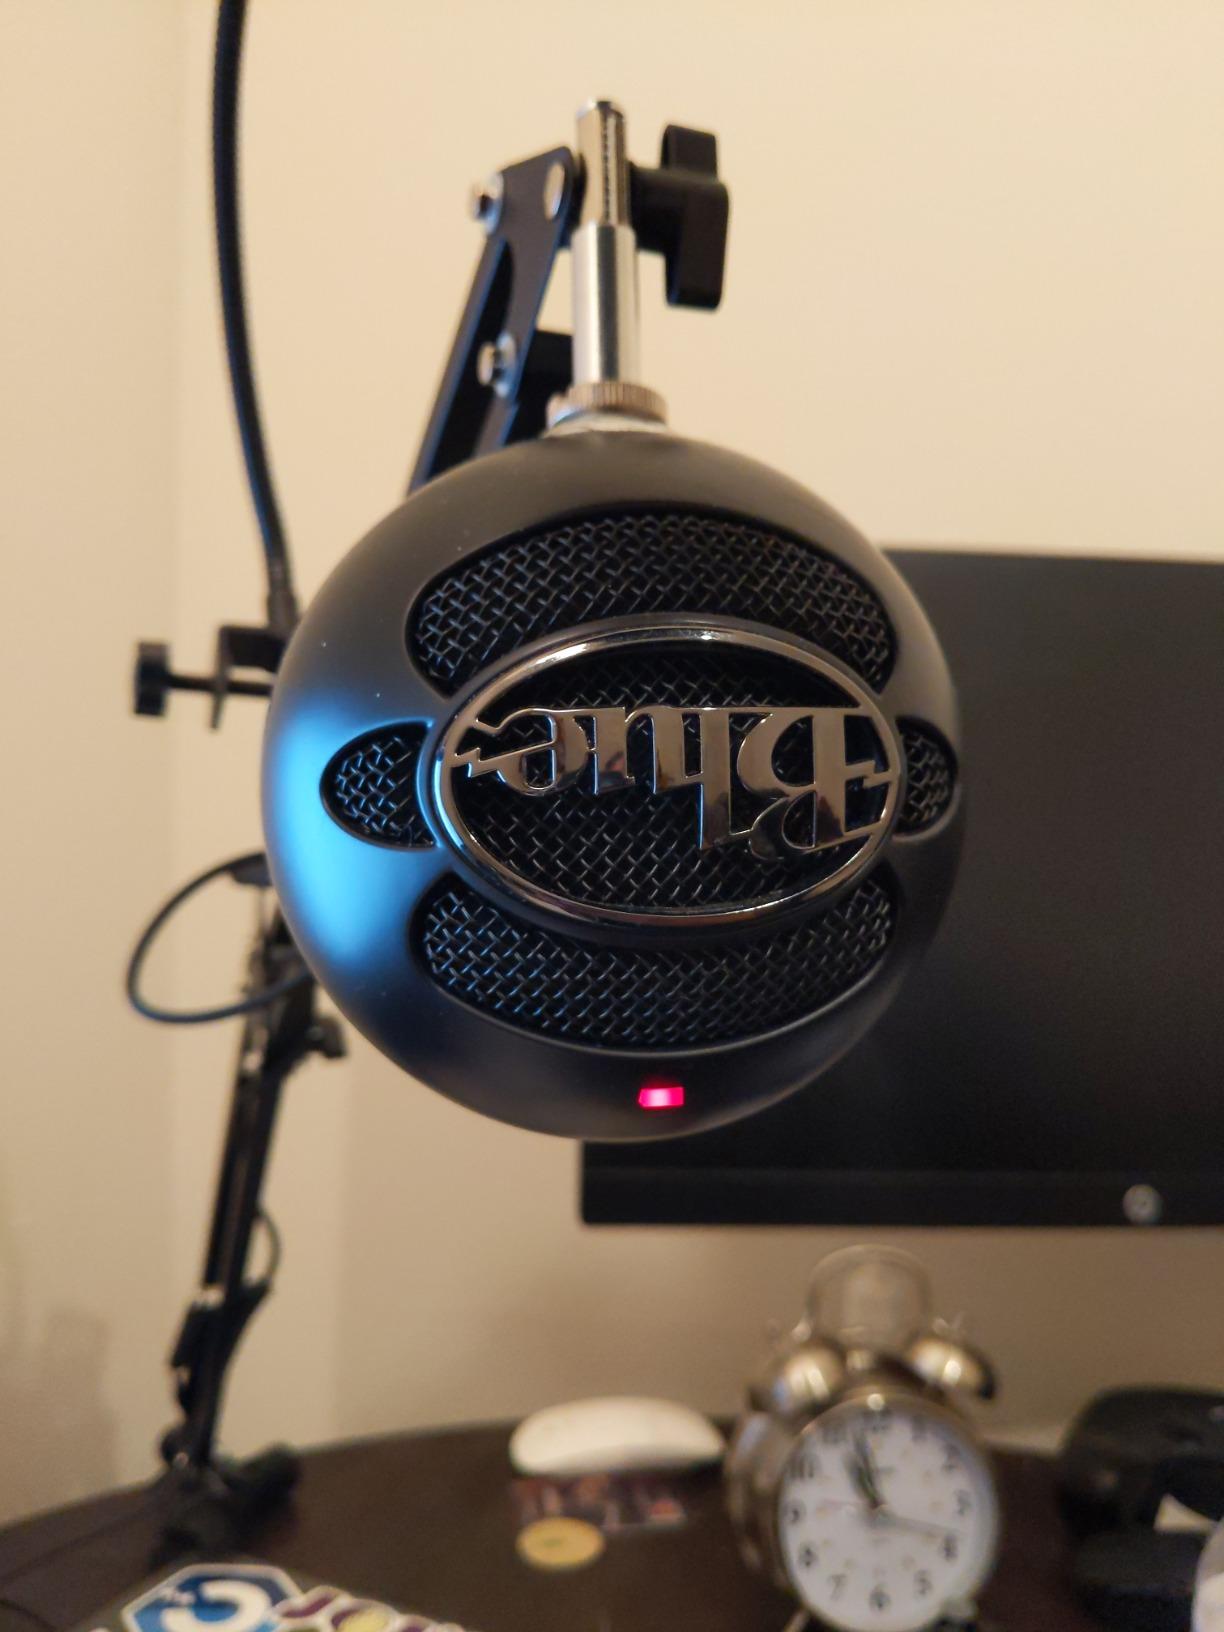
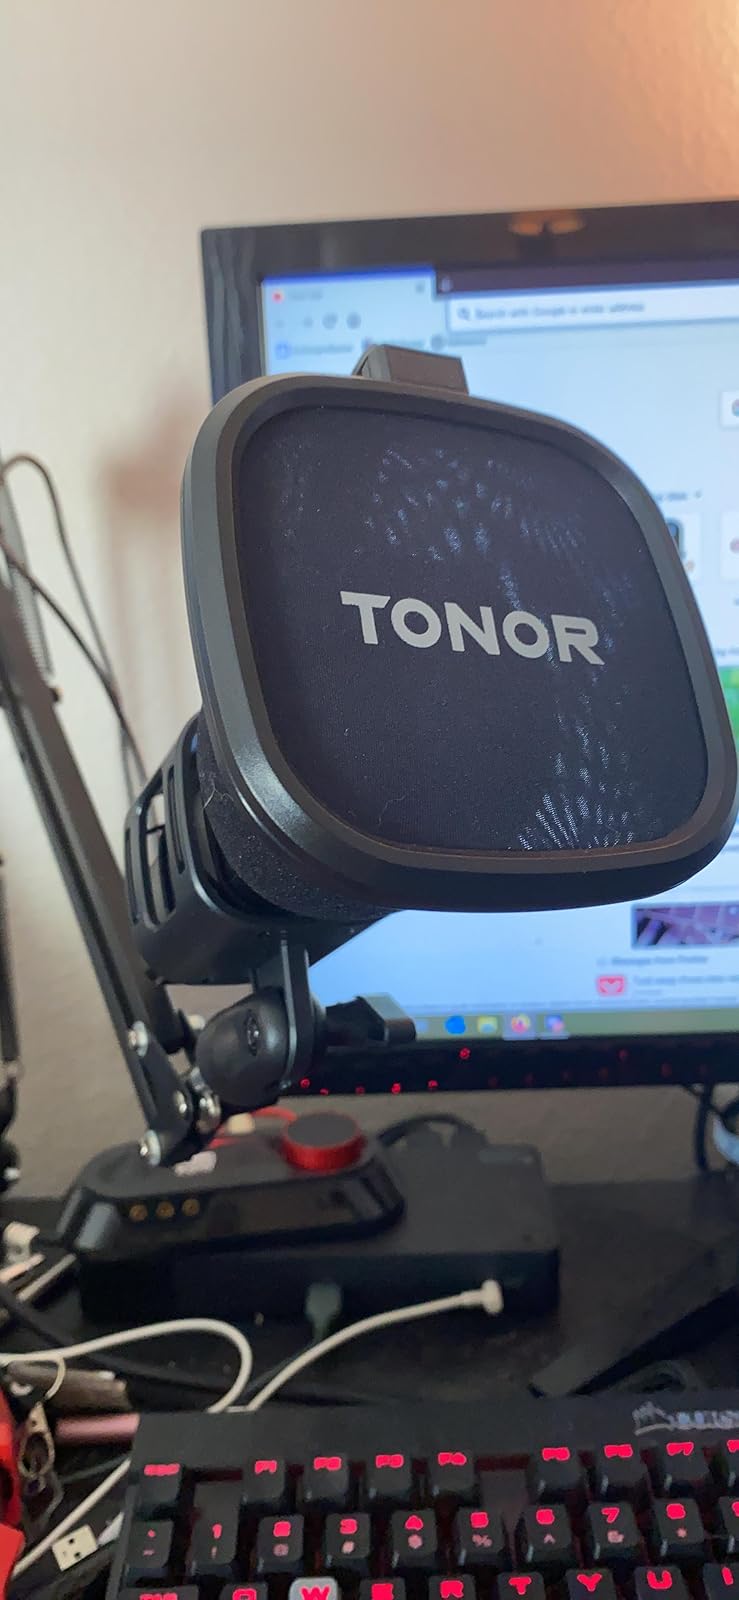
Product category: microphone
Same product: no